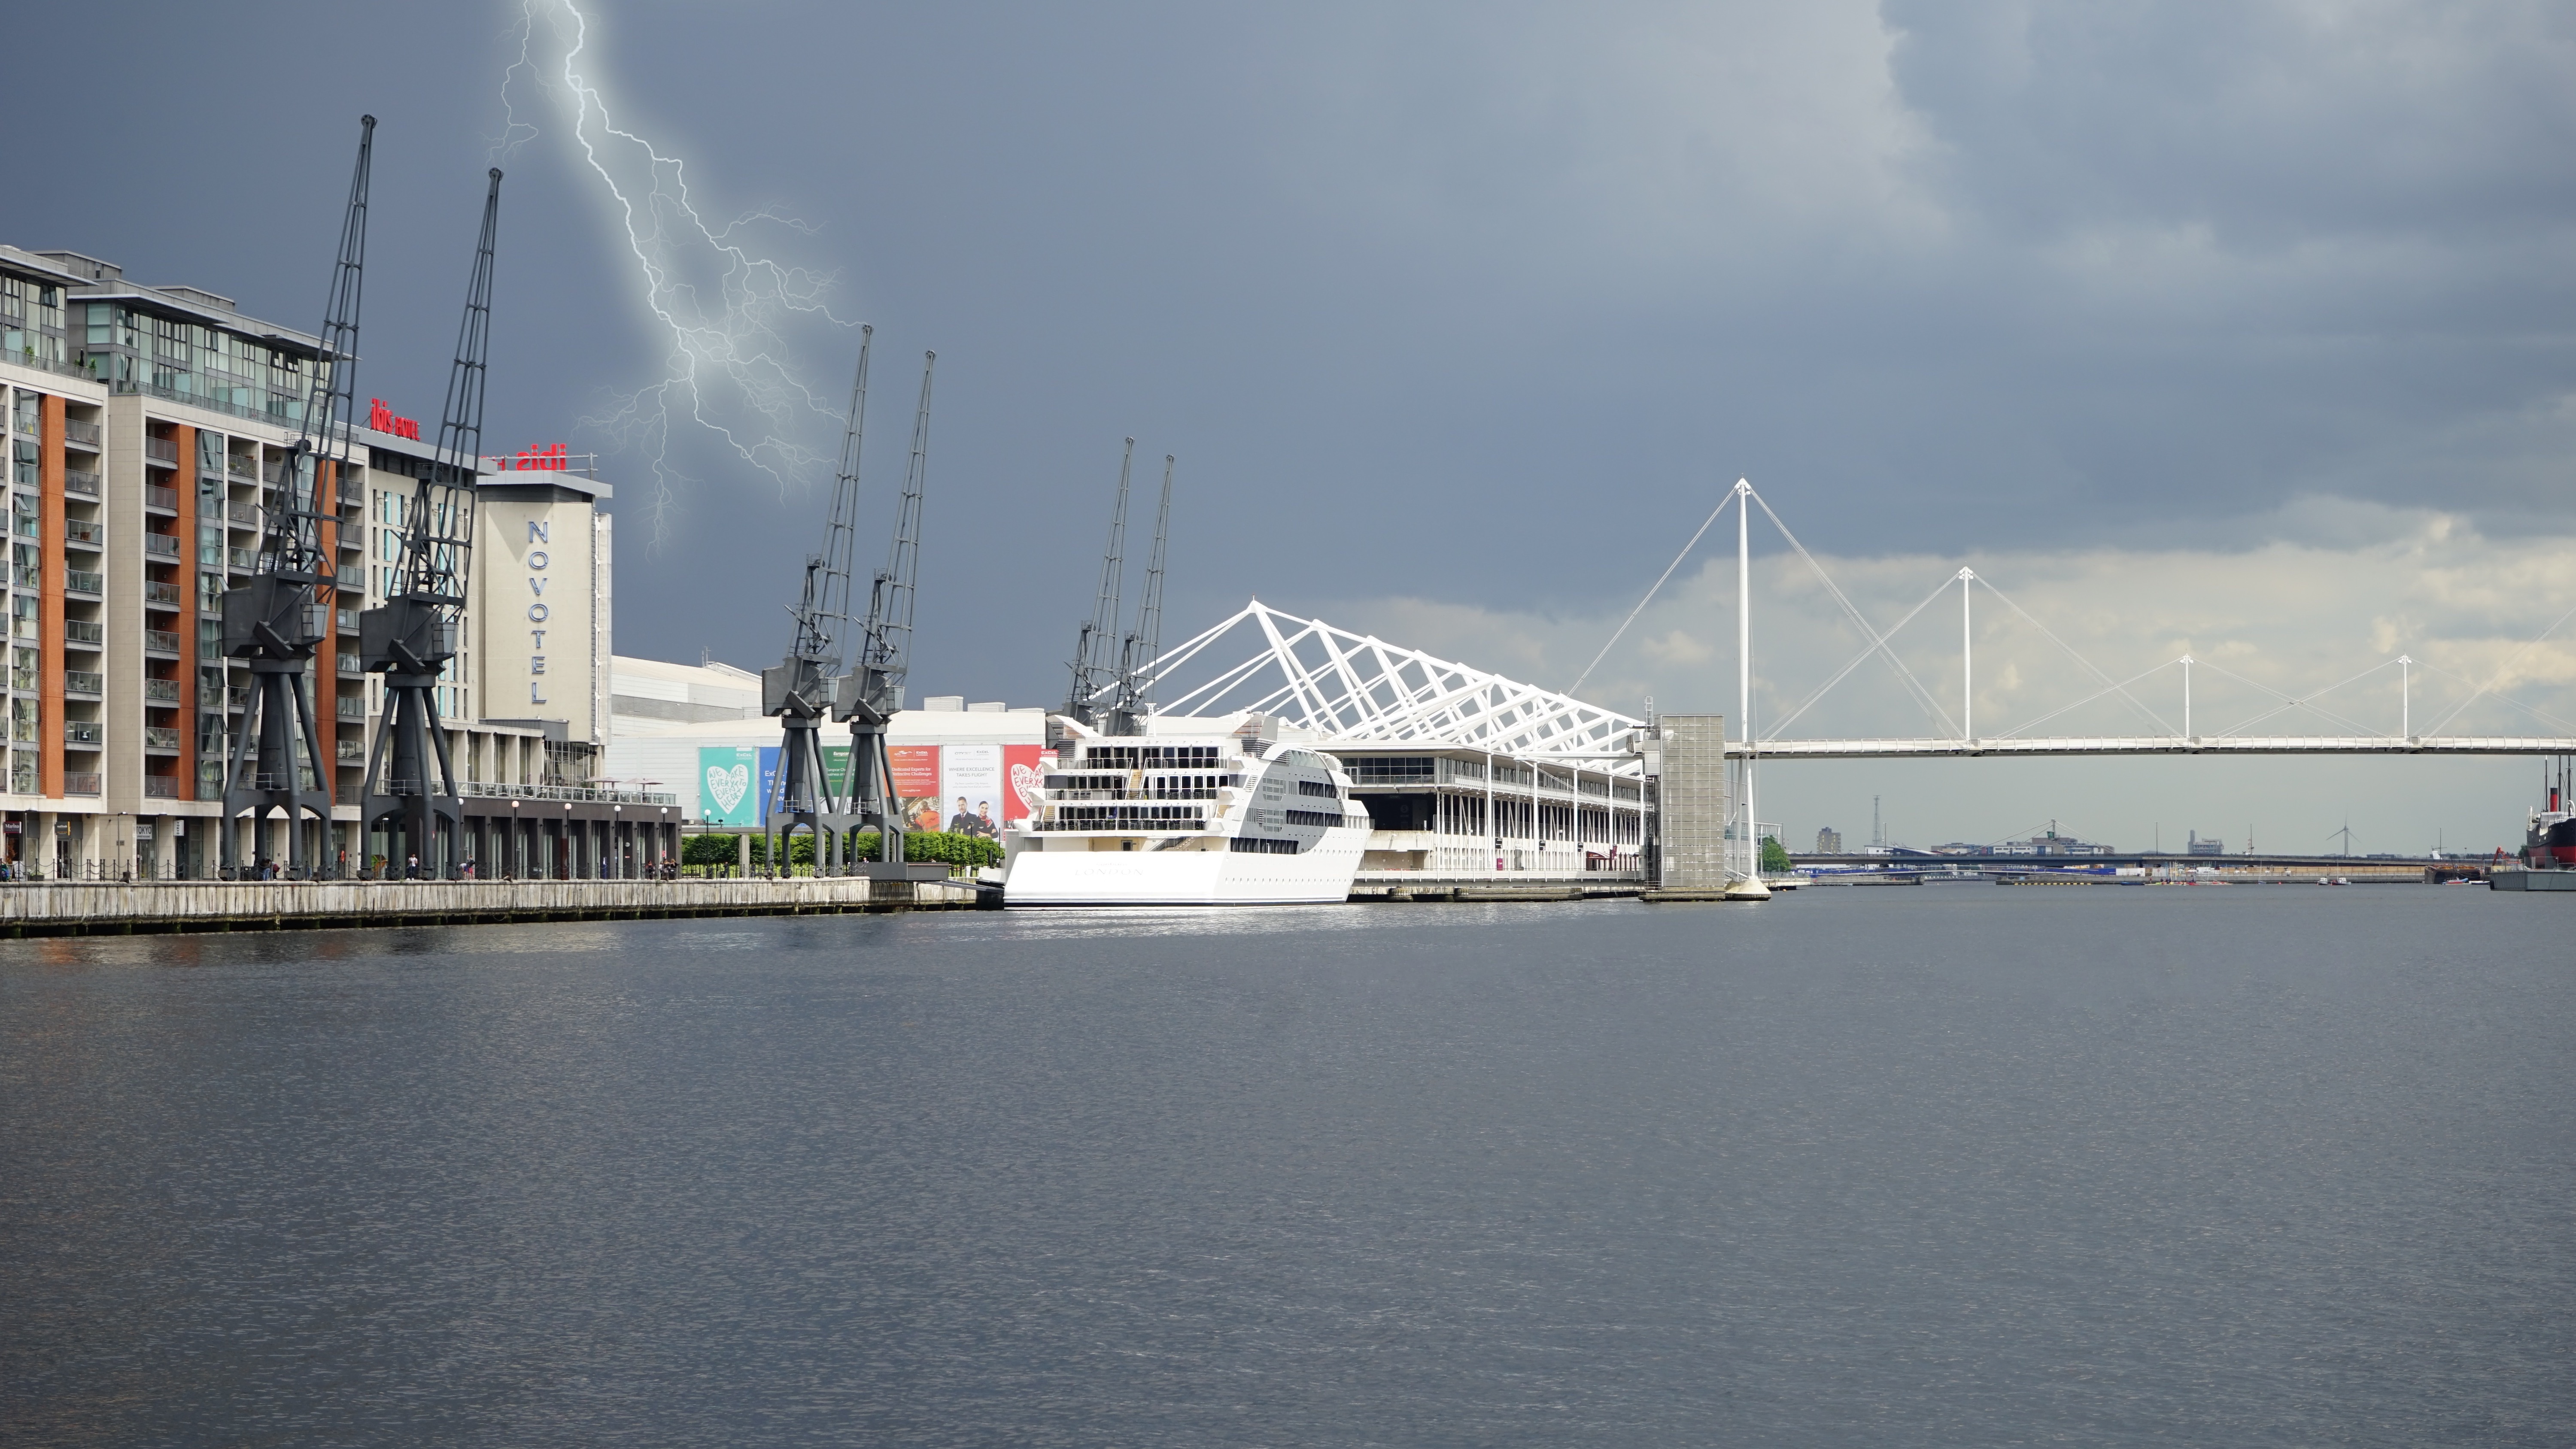
sea, water, nature, dock, light, cloud, structure, sky, boat, bridge, warm, rain, city, river, cityscape, summer, dark, transport, reflection, vehicle, weather, storm, harbor, port, electricity, stadium, waterway, lightning, energy, ferry, flash, infrastructure, bright, thunderstorm, lightning storm, sony a7, sport venue